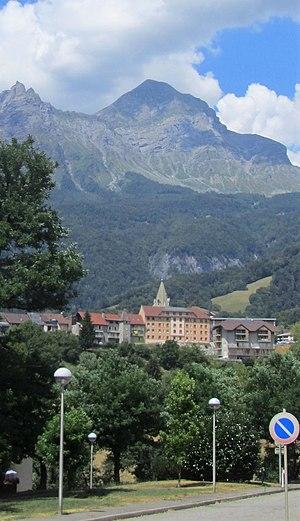
Du clocher au Charvin.
Ugine est une commune française située dans le département de la Savoie, en région Auvergne-Rhône-Alpes.